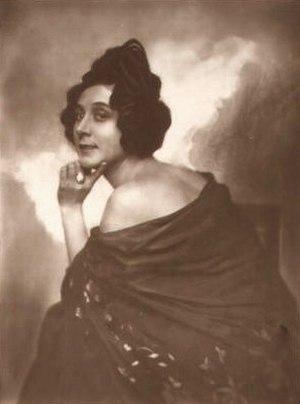
Ressel Orla, née le 18 mai 1889 à Bozen en Autriche-Hongrie et morte le 23 juillet 1931 à Berlin, République de Weimar, est une actrice autrichienne, notamment connue pour avoir joué dans les premiers films de Fritz Lang.